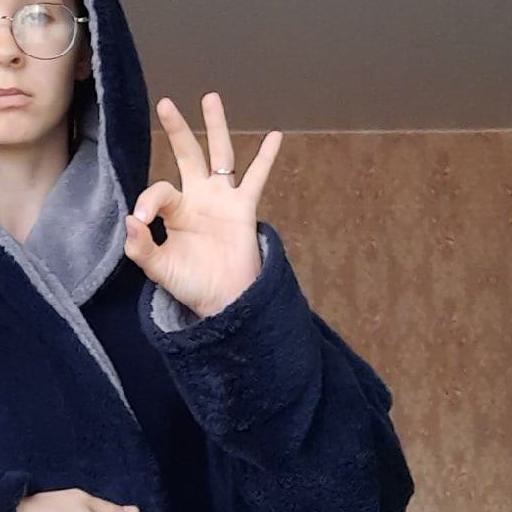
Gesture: ok